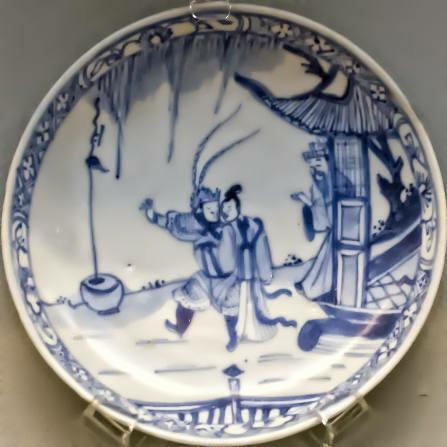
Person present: No